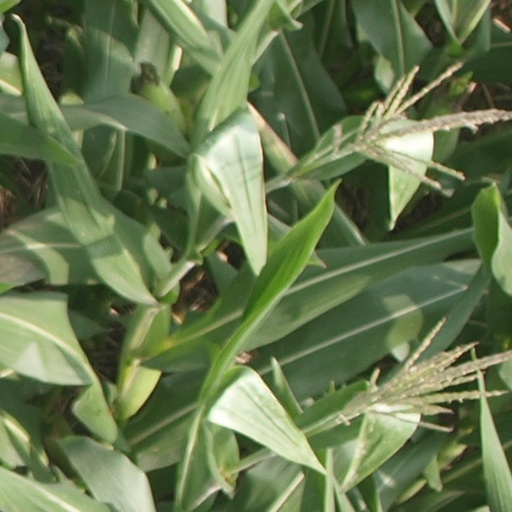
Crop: maize; corn